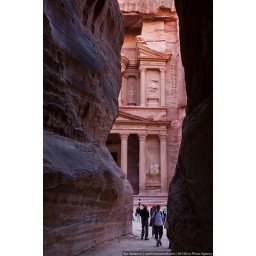
The building of 1st century made in the rock